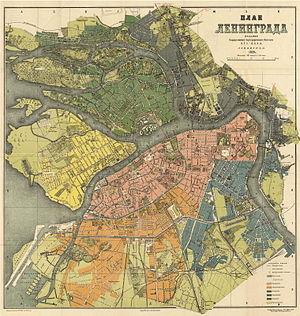
Carte de Leningrad. Español: Mapa de Leningrad.